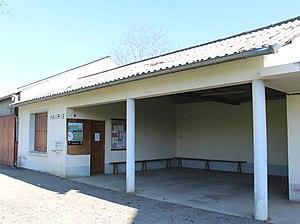
Mairie d'Hauban (Hautes-Pyrénées)
Hauban est une commune française située dans le département des Hautes-Pyrénées, en région Occitanie.